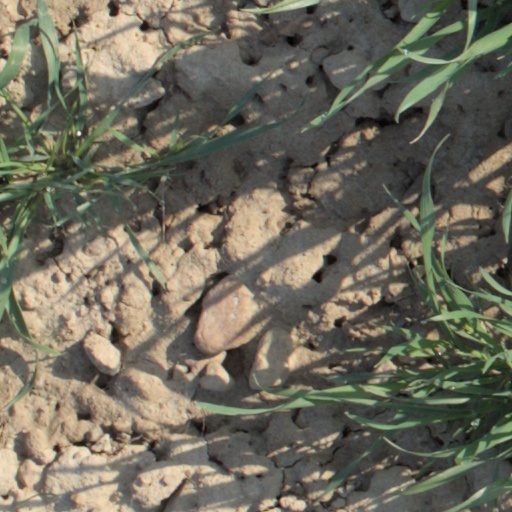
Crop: wheat